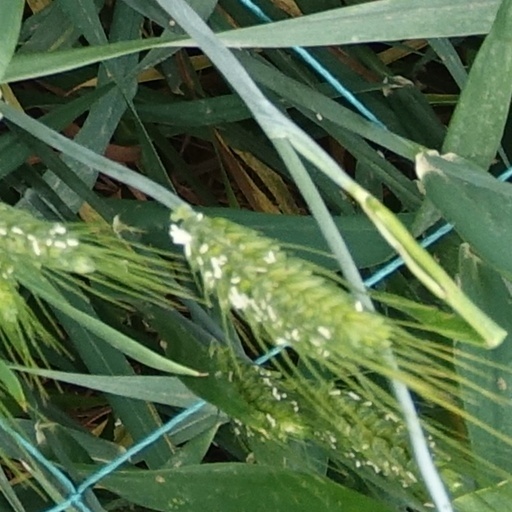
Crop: wheat